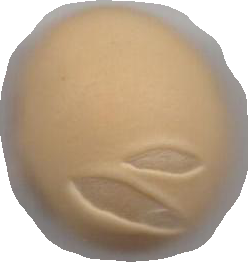
Variety: Dega